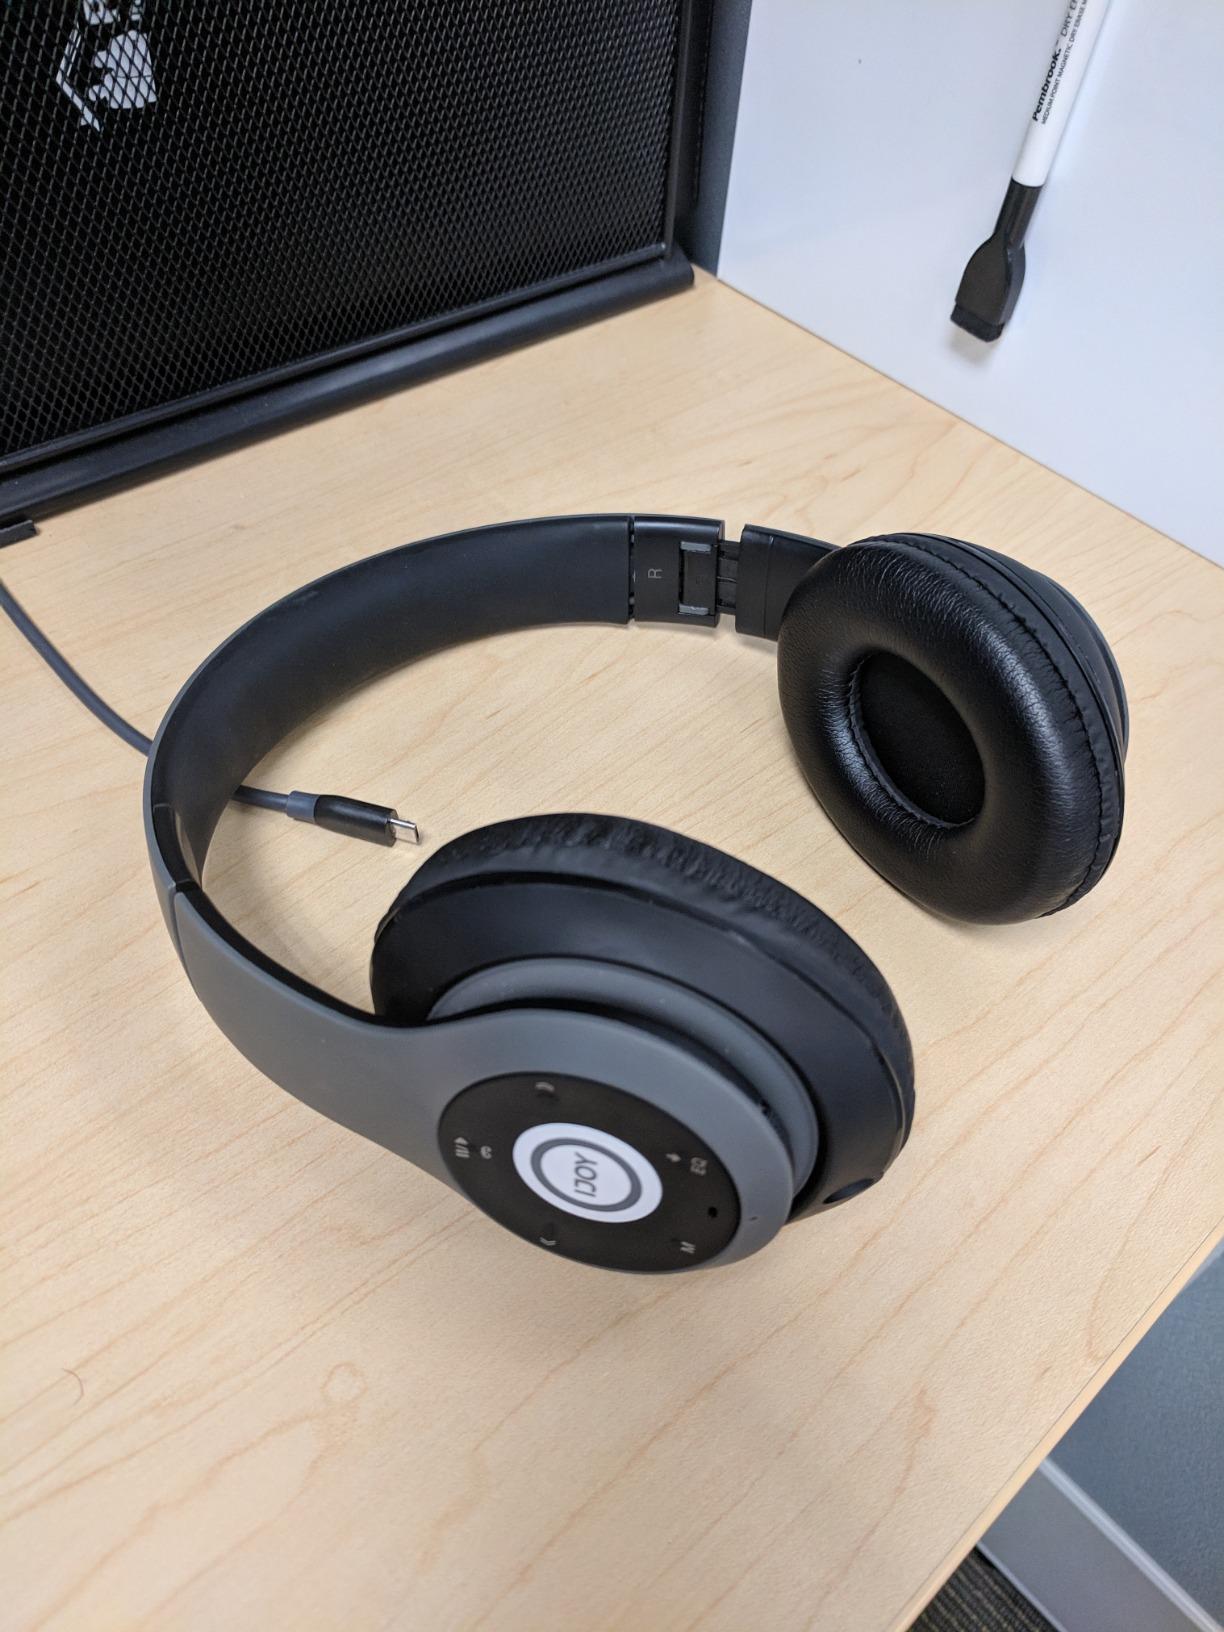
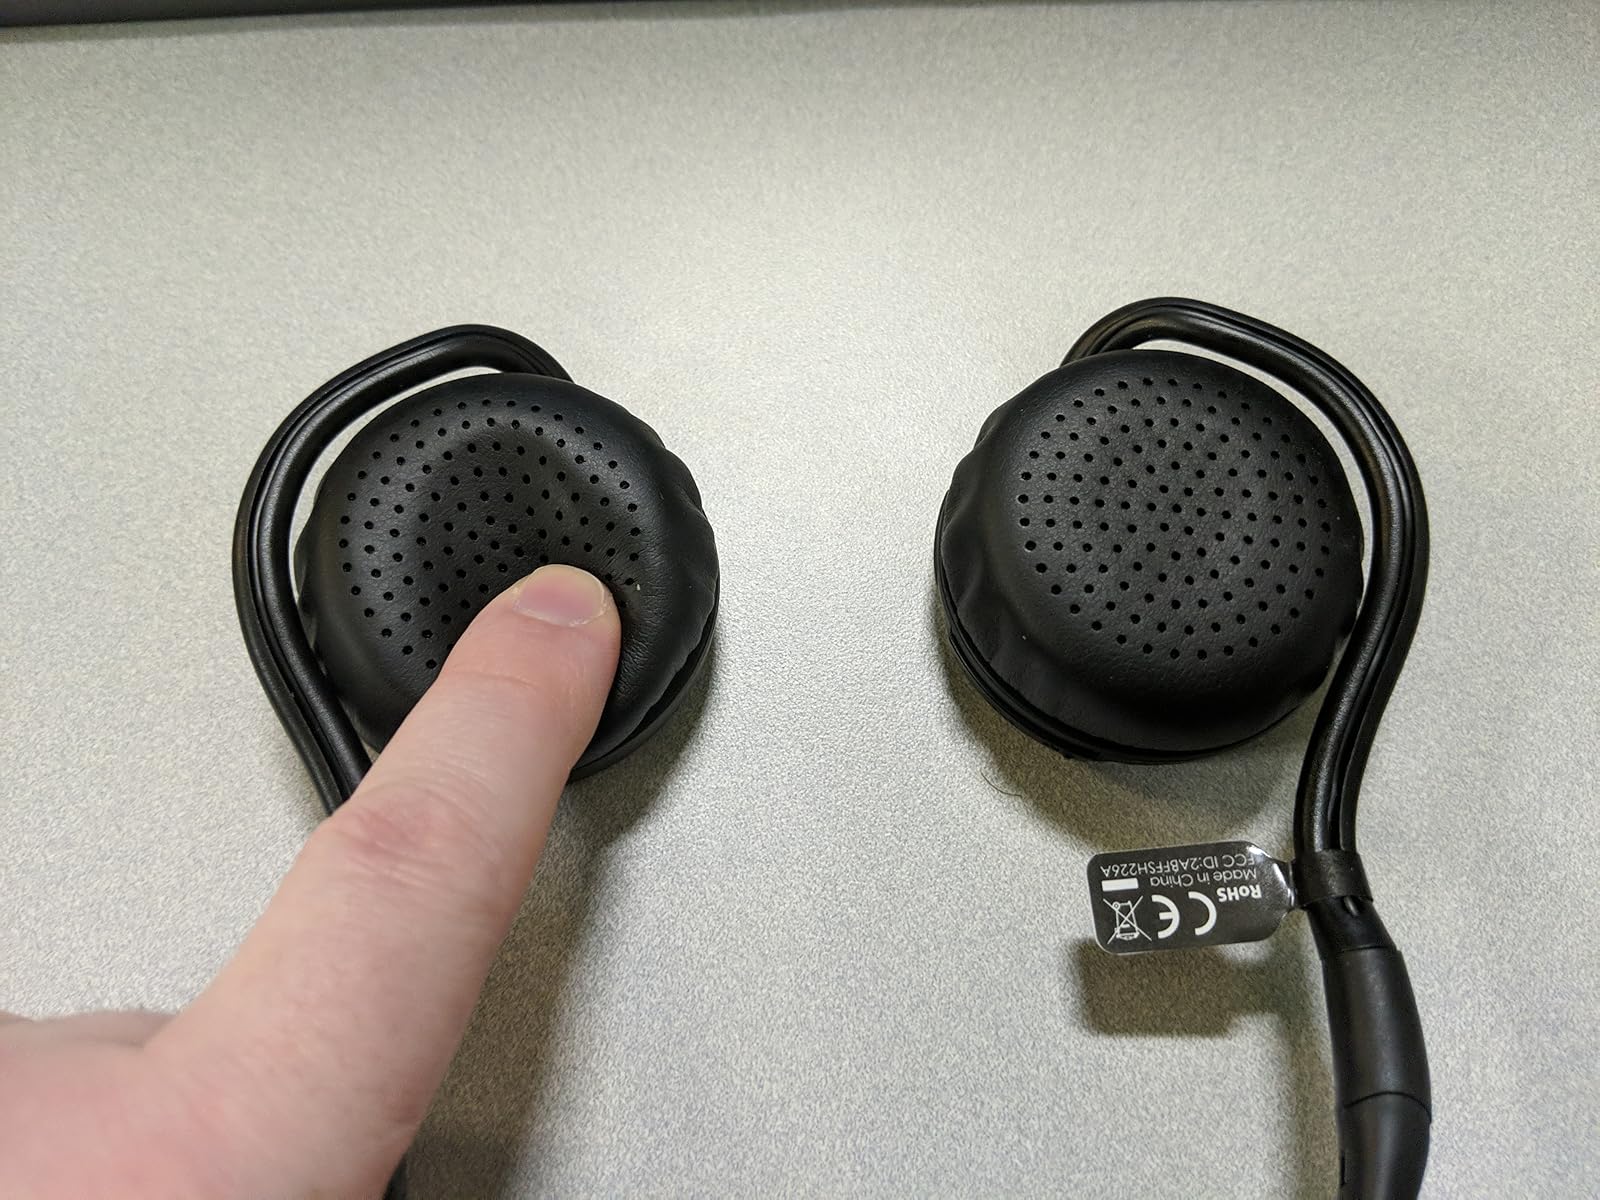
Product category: headphones
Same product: no